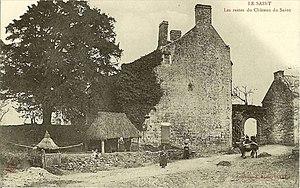
Les restes du château du Saint dans le département du Morbihan vers 1900 (carte postale ancienne).
Le Saint [lə sɛ̃] est une commune française, située dans le département du Morbihan en région Bretagne.
Cet article recense de manière non exhaustive les châteaux, maisons fortes et mottes castales situés dans l'arrondissement français de Pontivy. Il est fait état des inscriptions et classements au titre des monuments historiques.